Machineries of Joy

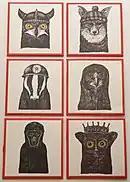
Covers of a collection of BSP EPs 1-6

British Sea Power began working on the songs which would form the album in the first half of 2012, releasing six limited-edition demo EPs, one at each of their monthly "Krankenhaus" club nights in Brighton.